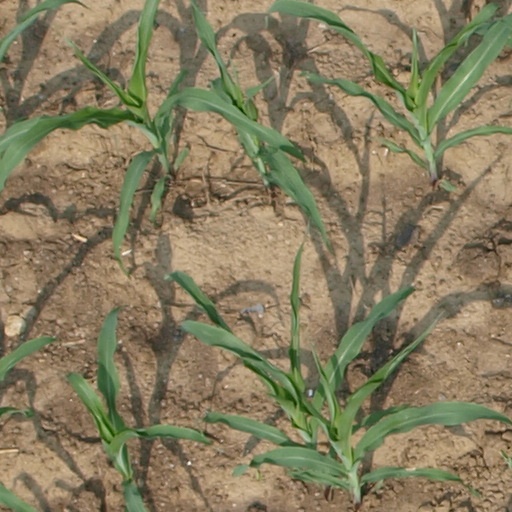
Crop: maize; corn